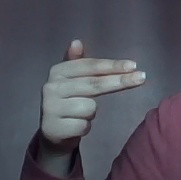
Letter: ghain